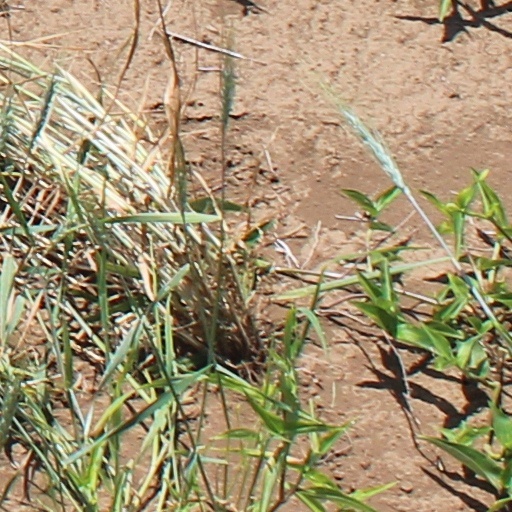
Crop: wheat